William Henry Wattis

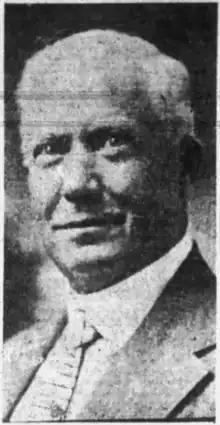
Wattis,

William Henry Wattis (August 15, 1859 – September 13, 1931) was one of the three Wattis Brothers who founded Utah Construction Company in 1900.